Lottery of Huruslahti

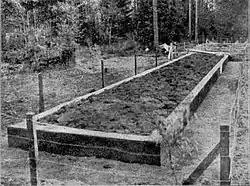
Mass grave of Red soldiers in Verkaus, many of them shot during the lottery. Photo from 1928.

The Lottery of Huruslahti was a massacre and alleged decimation that occurred in Varkaus, Finland after the Battle of Varkaus in the Finnish Civil War. In it, approximately 90 Red Guard prisoners of war were killed by the White Guards.